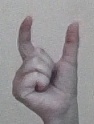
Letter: nun